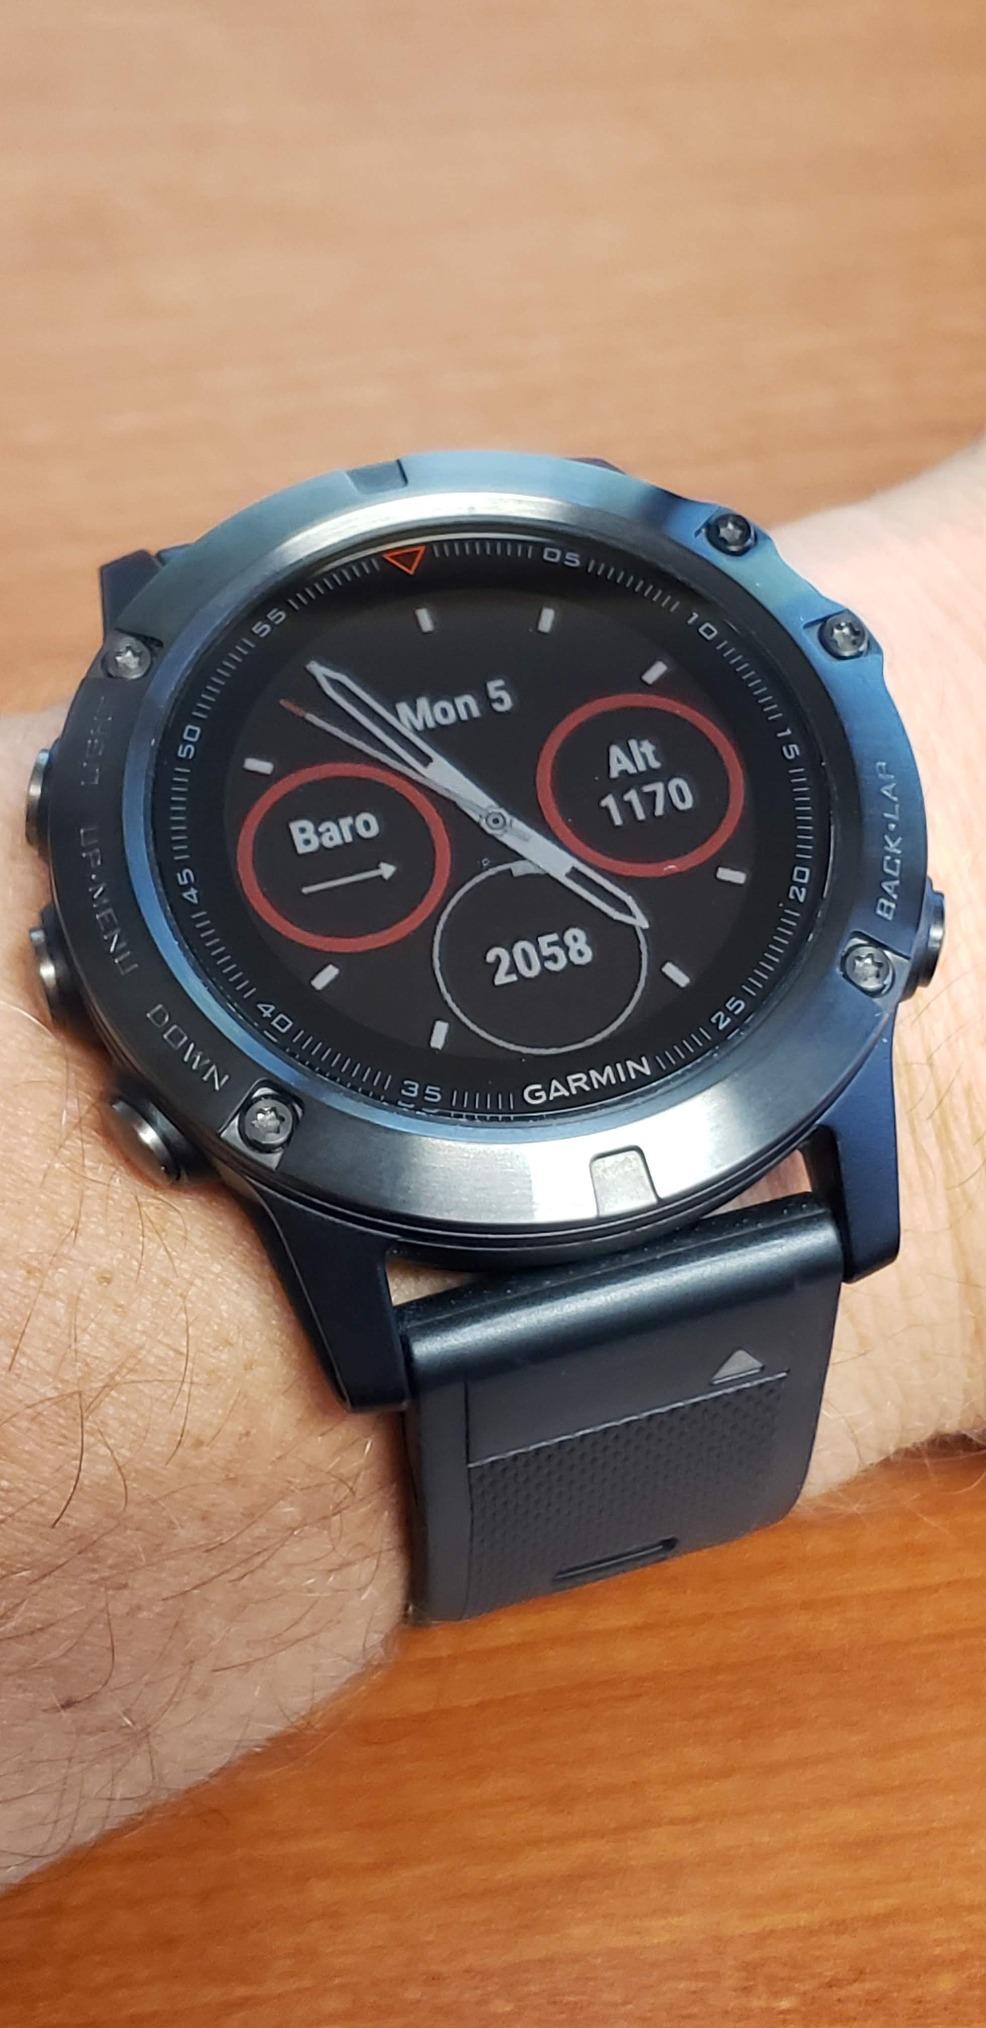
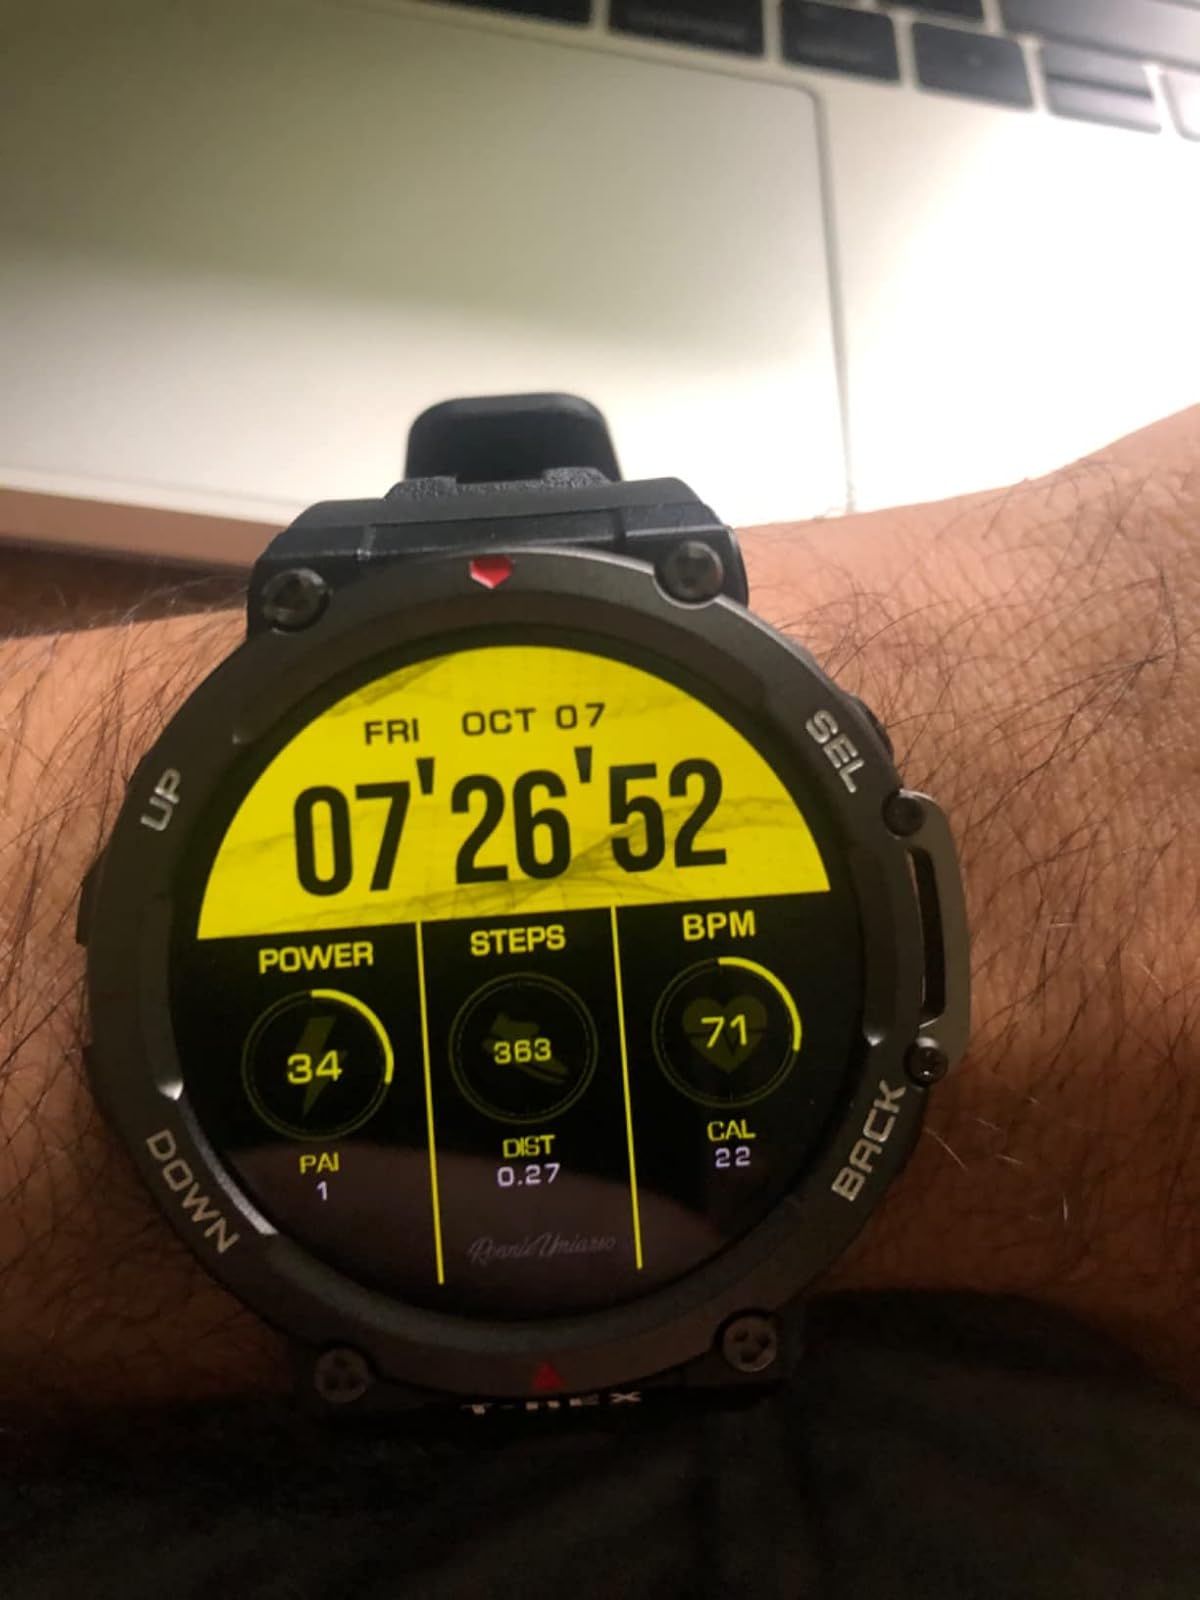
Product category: smartwatch
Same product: no